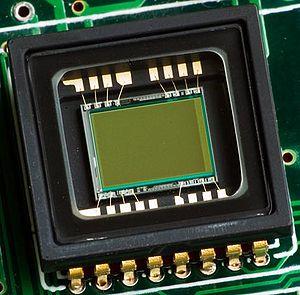
Willard Sterling Boyle, né le 19 août 1924 à Amherst, au Canada et mort le 7 mai 2011 à Wallace, est un physicien canadien. Il est colauréat avec George E. Smith du prix Nobel de physique de 2009 « pour l'invention d'un circuit semiconducteur à imagerie, le capteur CCD ».
George Elwood Smith, né le 10 mai 1930 à White Plains dans l'État de New York, est un scientifique et physicien américain coïnventeur du capteur CCD, ce qui lui a valu d'être corécipiendaire avec Willard Boyle de la moitié du prix Nobel de physique de 2009 « pour l'invention d'un circuit semiconducteur à imagerie, le capteur CCD ».
C/1992 J1 (Spacewatch) est une comète non périodique découverte le 1ᵉʳ mai 1992 par David Rabinowitz. L'orbite de cet astre fut calculée par Nakano. C'est la comète du Système solaire connue qui s'éloigne le plus du Soleil, atteignant à son aphélie la distance de 154 202 UA, soit 2,44 années lumière.
Nokia Bell Labs — Bell Telephone Laboratories ou AT&T Bell Laboratories —, plus connus sous l'appellation de Bell Labs, ou Les Bell Labs, furent fondés en 1925 et implantés à Murray Hill dans l'État américain du New Jersey. En 2009, ils font partie du centre de recherche et développement d'Alcatel-Lucent racheté en 2016 par Nokia.